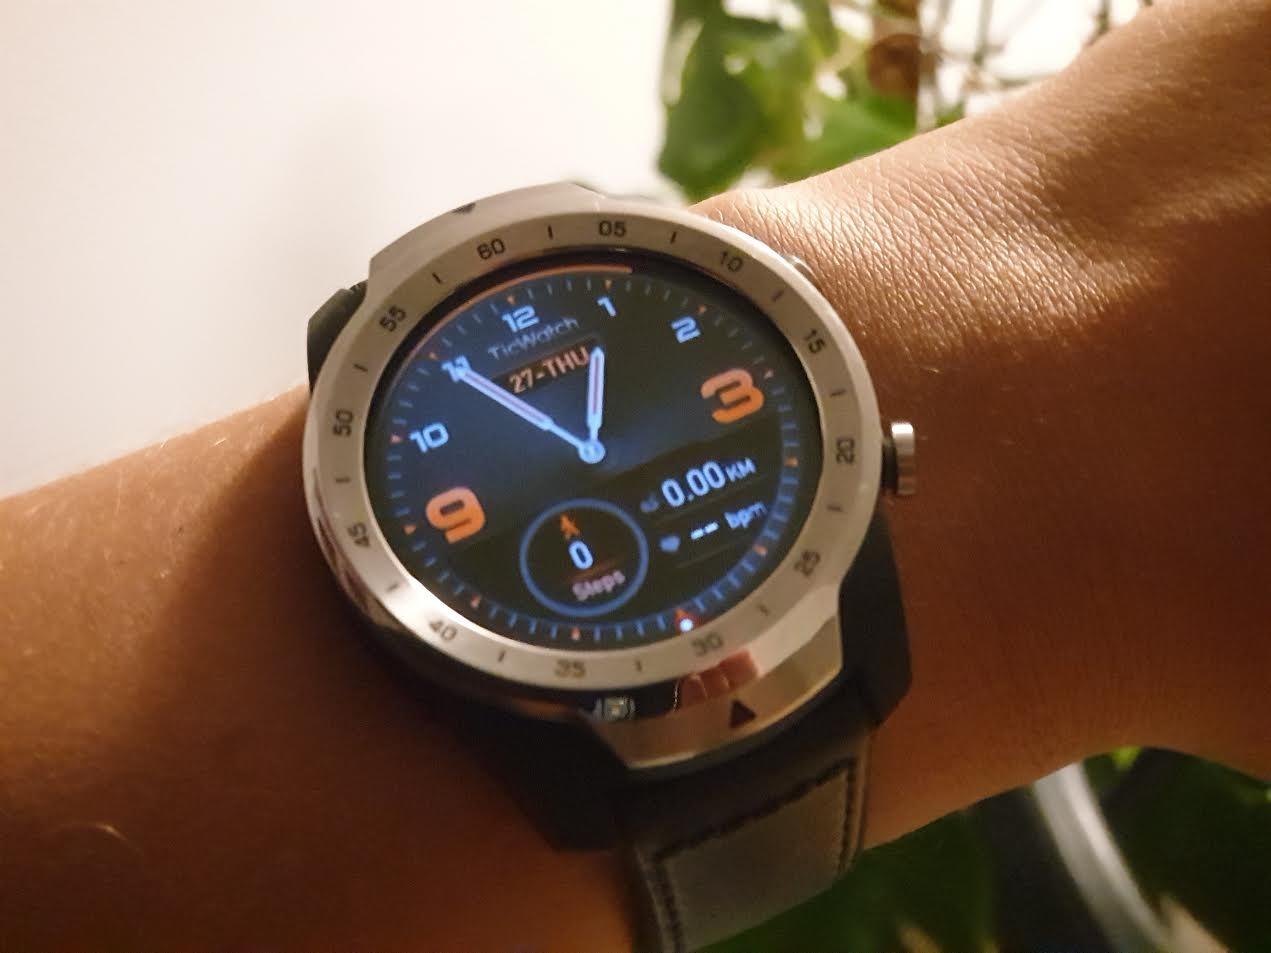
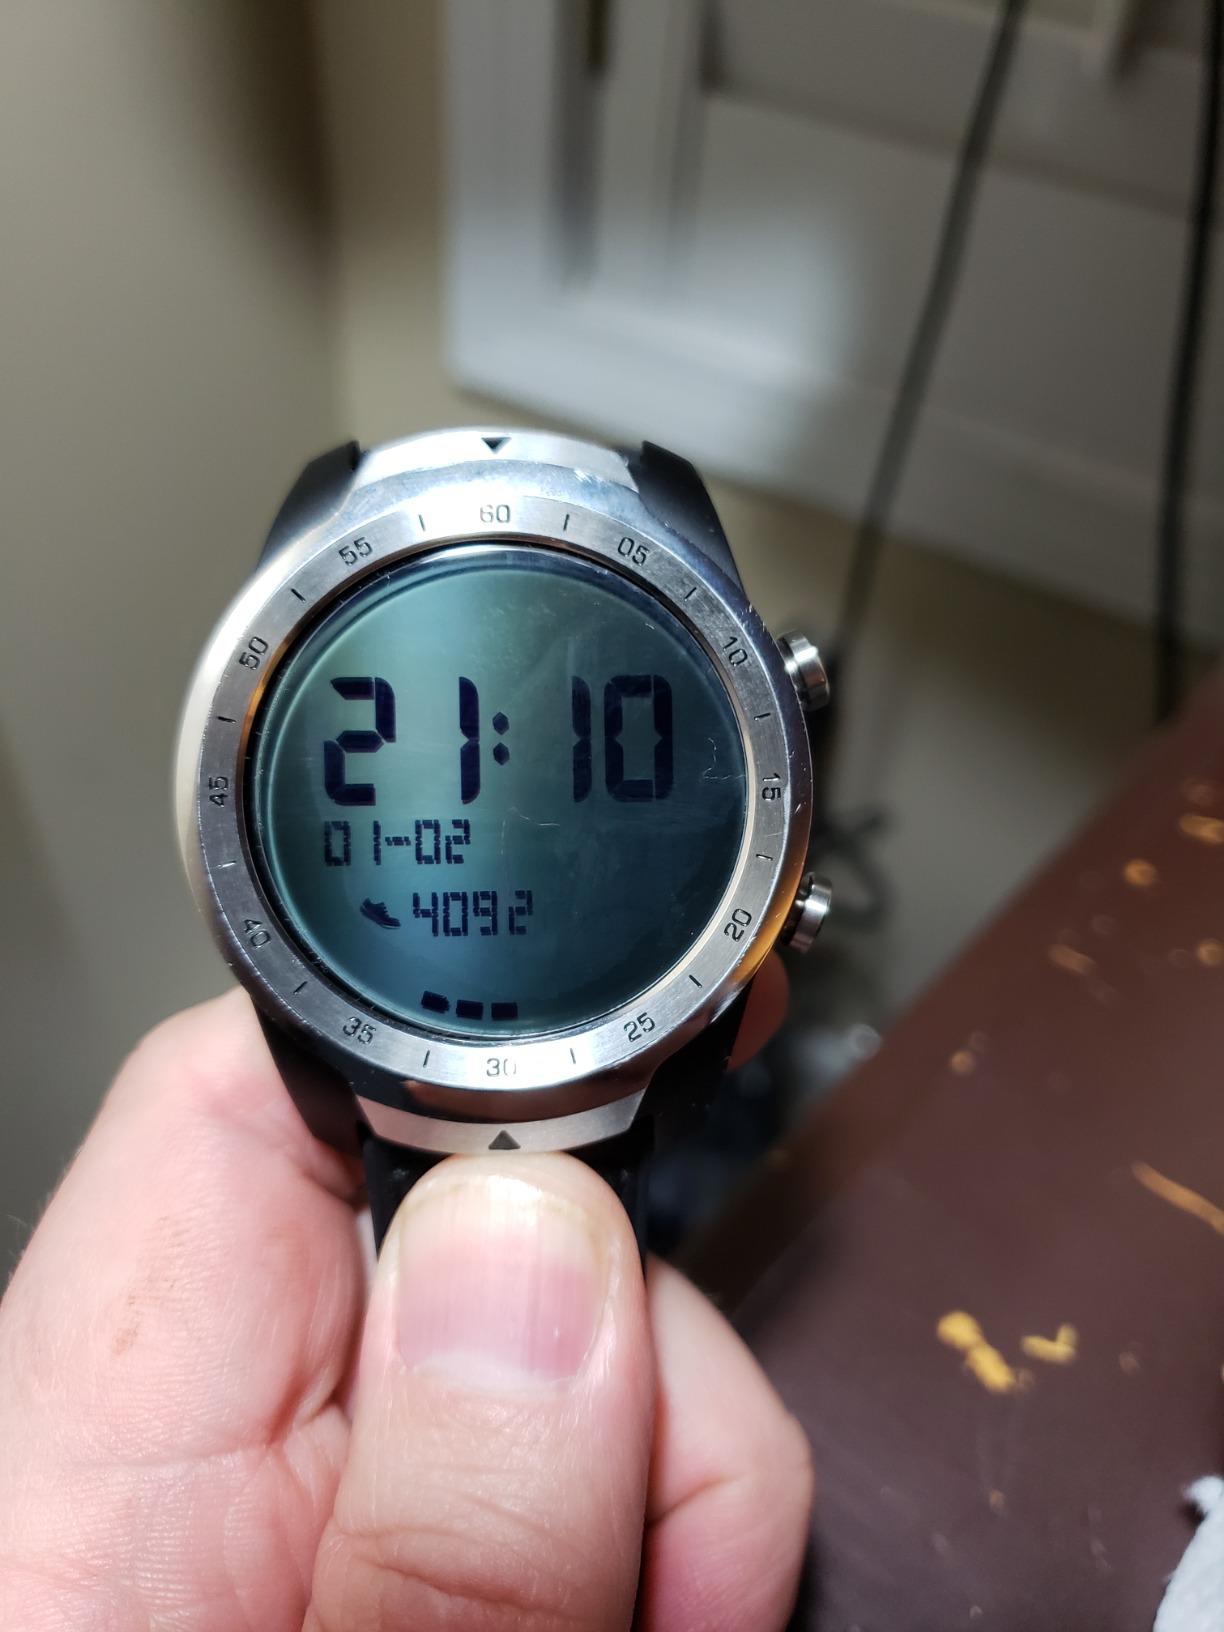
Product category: smartwatch
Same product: yes